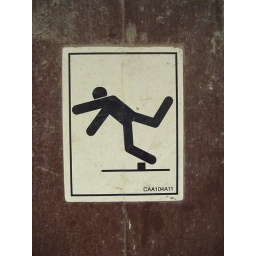
Mmmmwahahaha! This was on a house door down a dark and dirty alley in Suzhou.